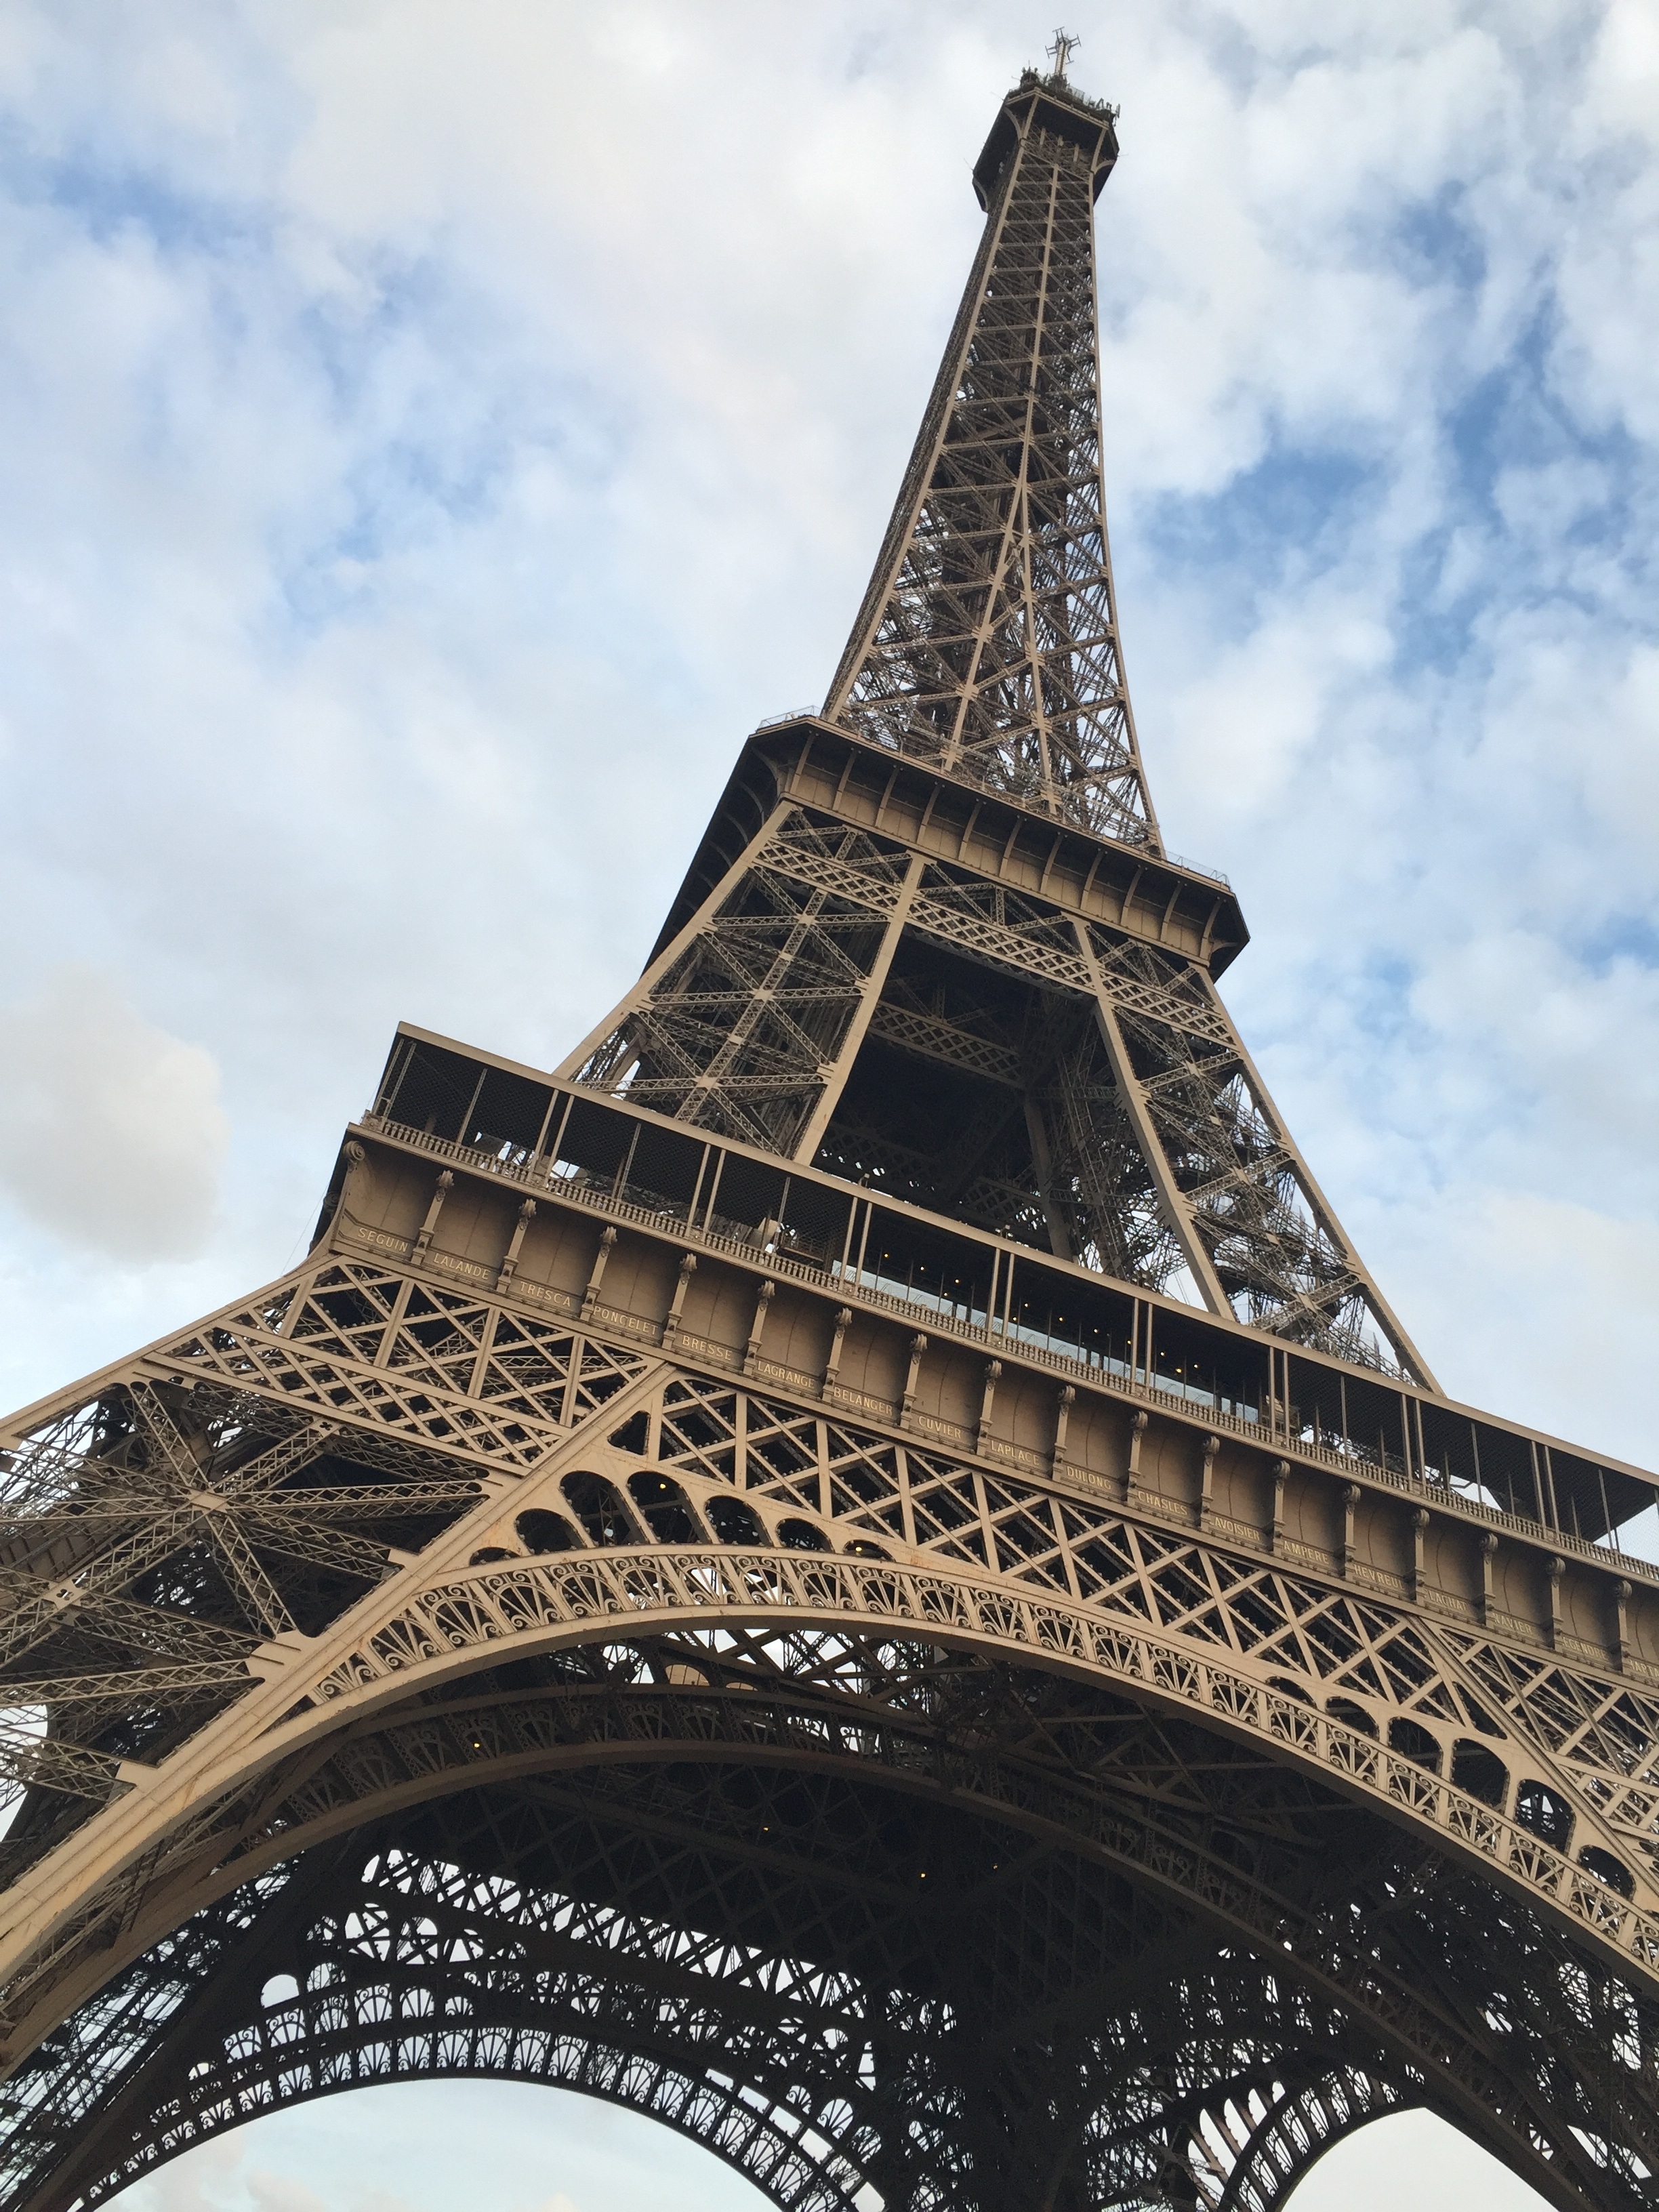
architecture, sky, paris, skyscraper, monument, tower, landmark, eiffel, spire, symmetry, icon, from below